Danny Amendola

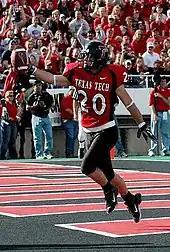
Amendola as a freshman at Texas Tech

Amendola finished his college career at Texas Tech with 204 receptions for 2,246 yards and 15 touchdowns. He also returned 116 punts for 1,283 yards and a touchdown, giving him an average of 11.06 yards per return, which ranks Amendola third all-time in school history in punt returns and yardage, behind only Wes Welker and Tyrone Thurman. Amendola's best year was his senior year, when he recorded 109 catches for 1,245 yards and six touchdowns.